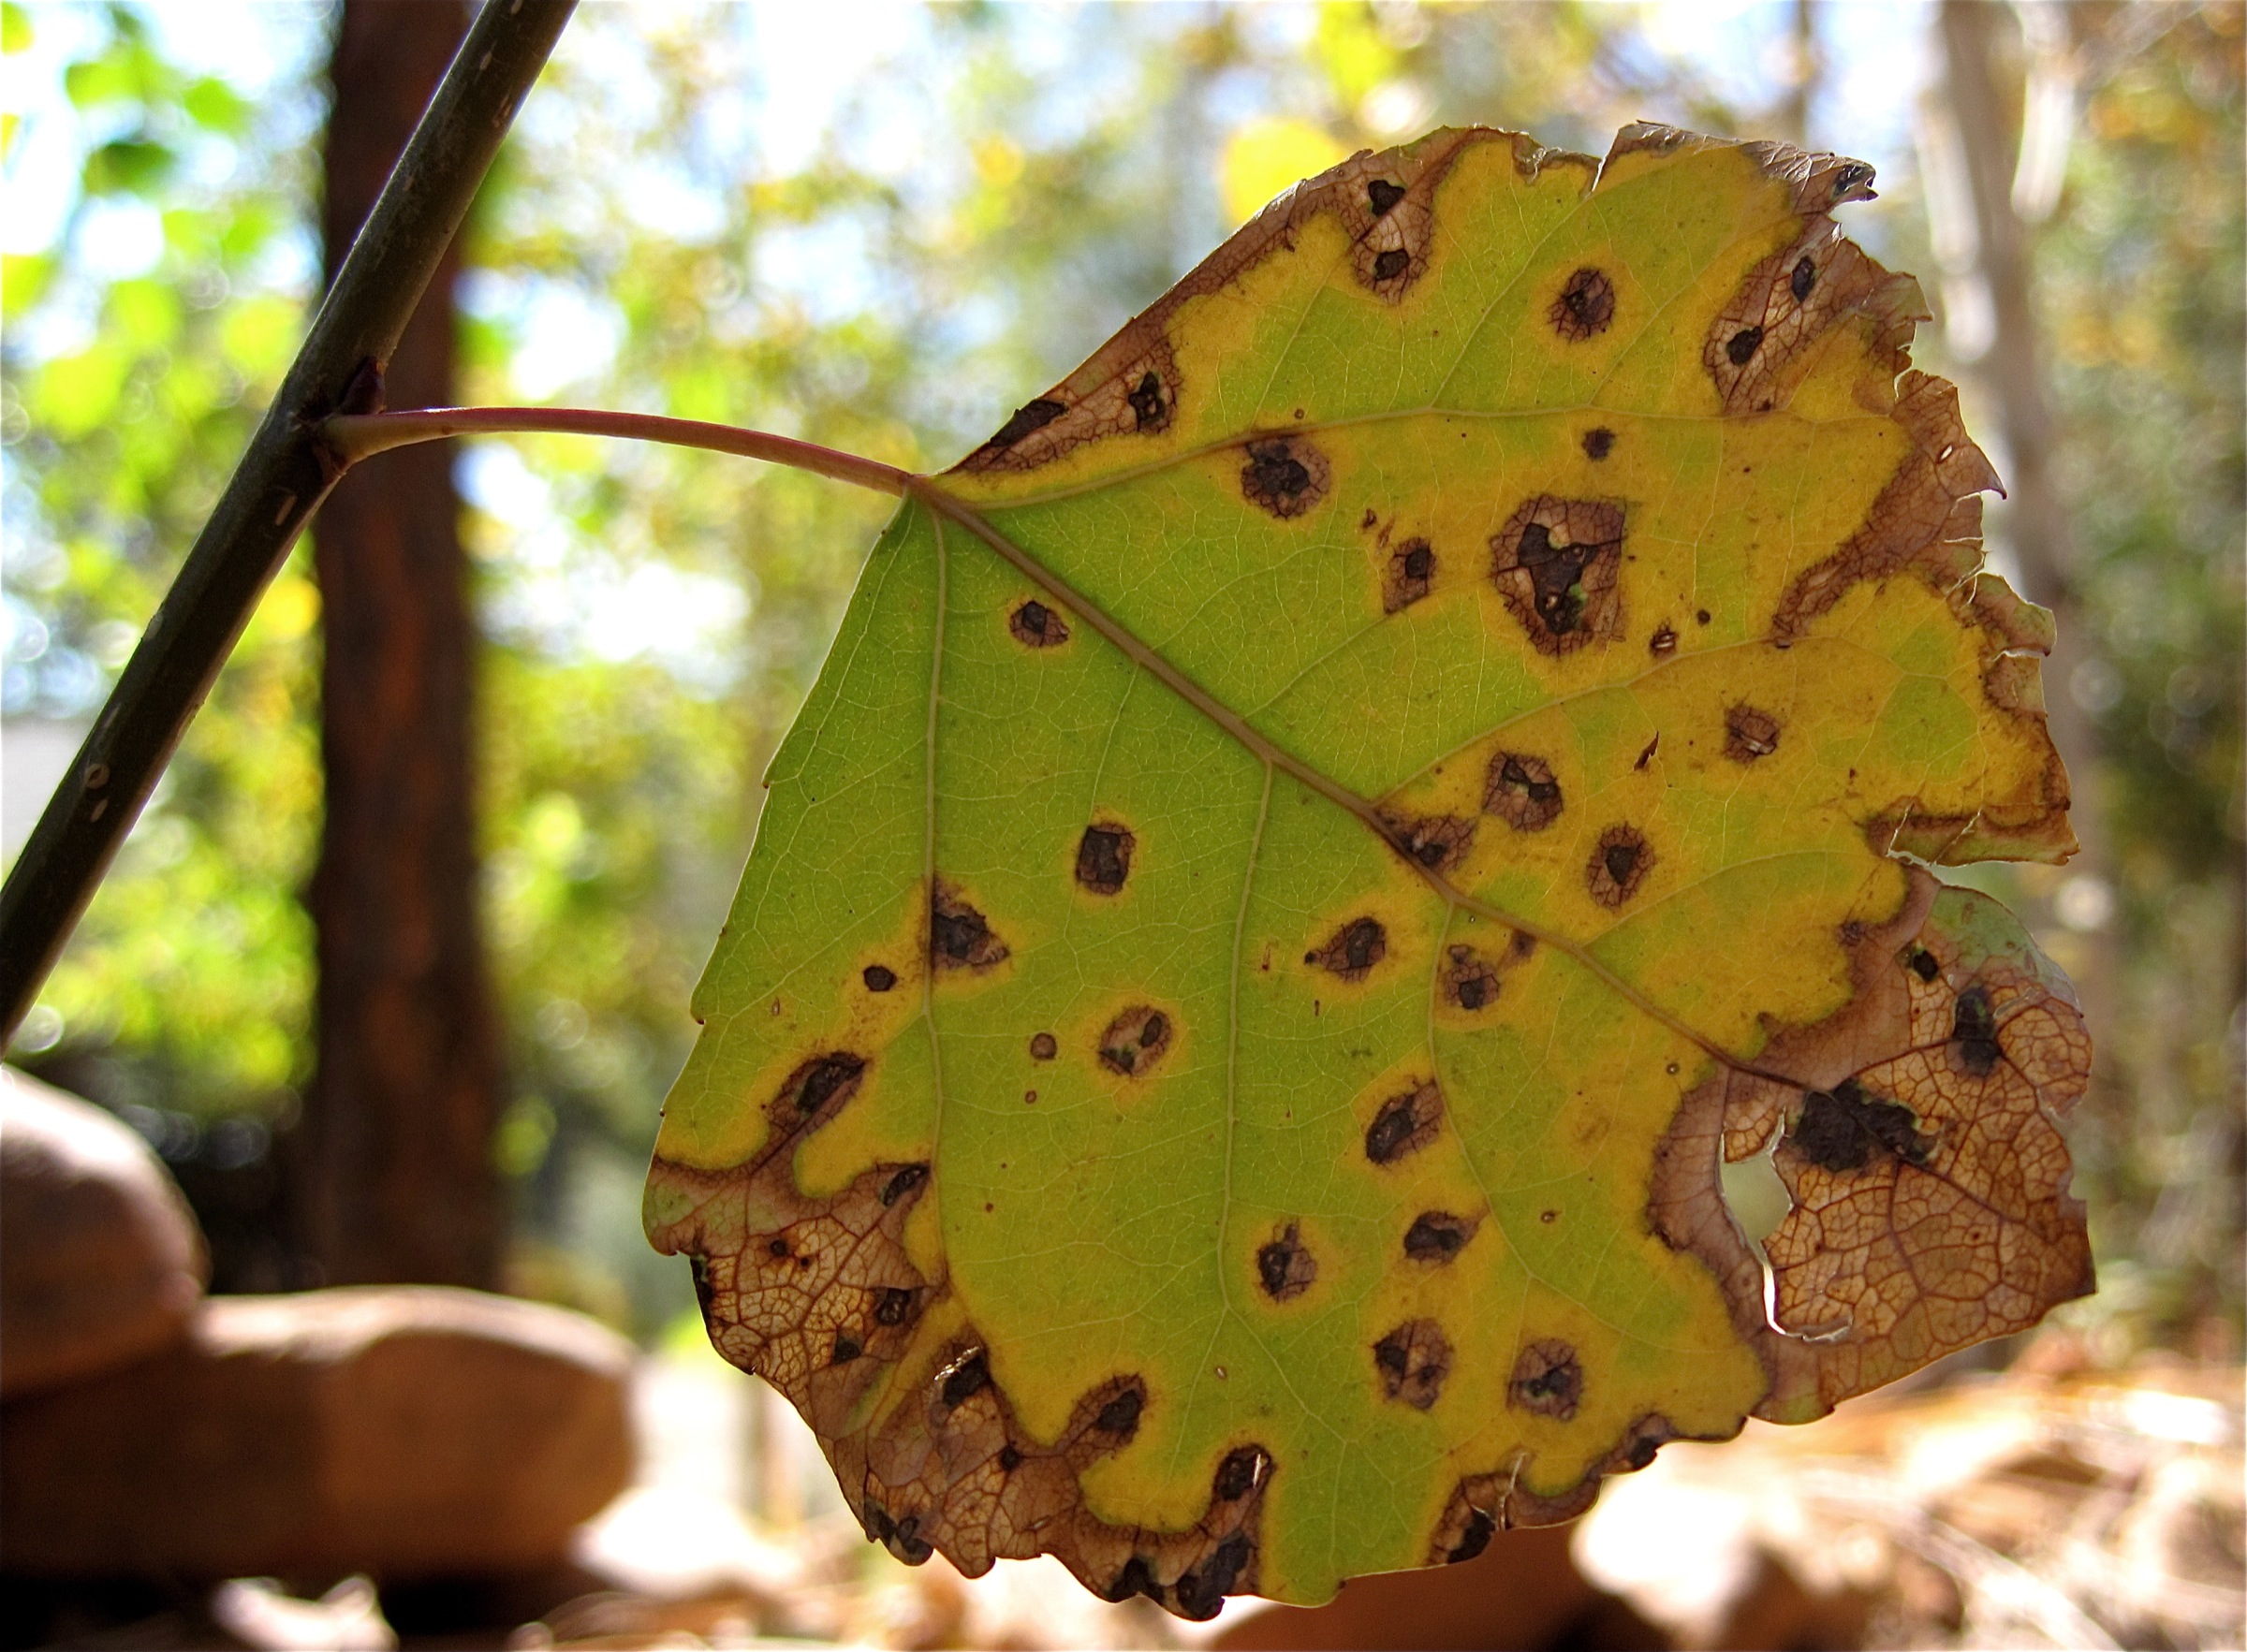
tree, nature, branch, plant, photography, leaf, flower, green, produce, insect, autumn, botany, butterfly, yellow, flora, season, fauna, invertebrate, close up, macro photography, flowering plant, woody plant, land plant